Describe the emotion expressed in this image:  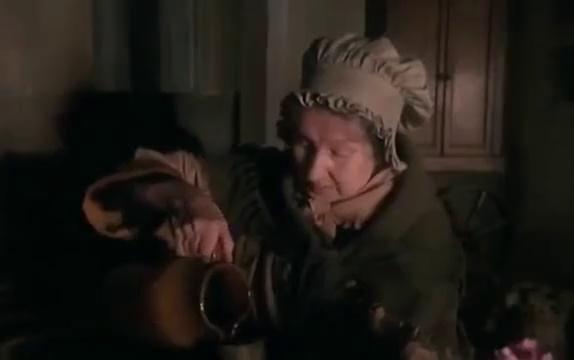
This person displays Fear, valence and arousal with high intensity.